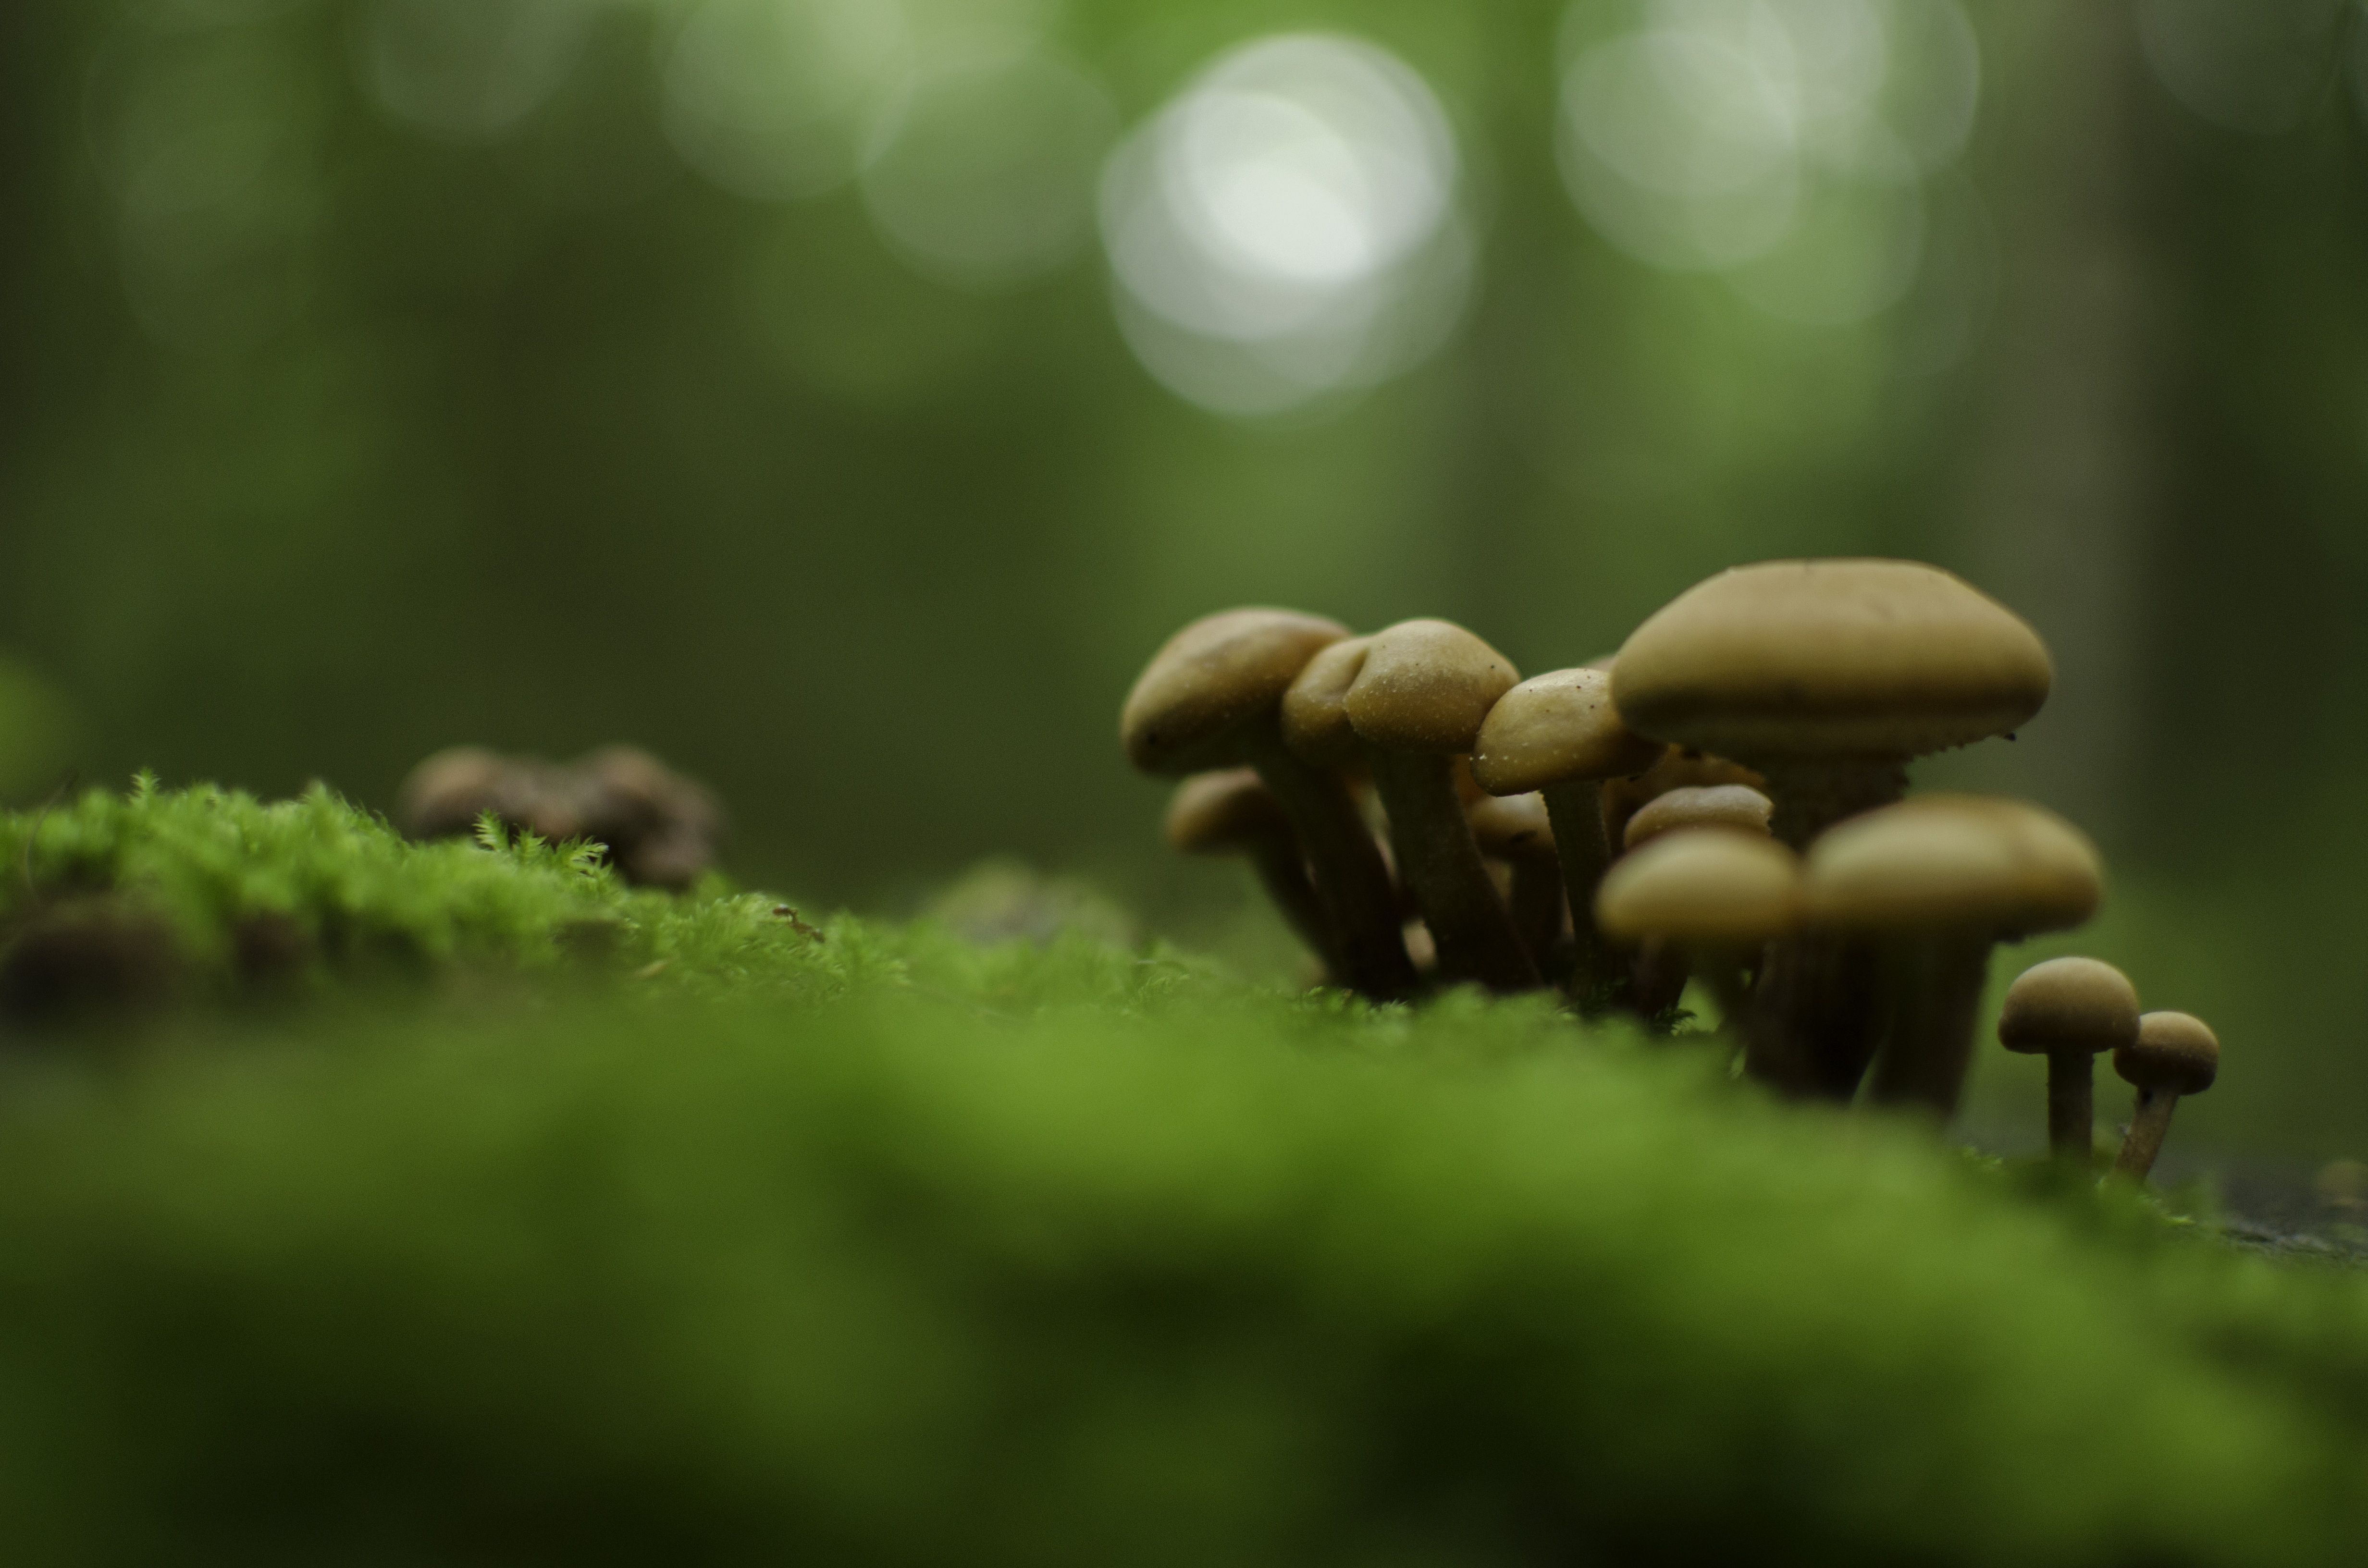
nature, forest, grass, light, plant, lawn, photography, meadow, sunlight, leaf, flower, trunk, green, autumn, soil, mushroom, flora, close up, mushrooms, litter, habitat, macro photography, grass family, computer wallpaper